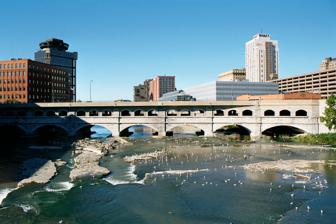
Building: Broad Street Bridge (Rochester, New York)
Country: United States of America
Year built: 1842
United States historic place Erie Canal: Second Genesee Aqueduct U.S. National Register of Historic Places Broad Street Bridge, 2001 Show map of New York Show map of the United States Location Broad St., Rochester, New York Coordinates 43°9′17″N 77°36′35″W / 43.15472°N 77.60972°W / 43.15472; -77.60972 Area less than 1 acre (4,000 m 2 ) Built 1836 Architect Roberts, Nathan NRHP reference No. 76001228 Added to NRHP September 29, 1976 Erie Canal: Second Genesee Aqueduct , also known as the Broad Street Aqueduct or Broad Street Bridge , is a historic stone aqueduct located at Rochester in Monroe County, New York . It was constructed in 1836–1842 and originally carried the Erie Canal over the Genesee River .  The overall length of the aqueduct including the wings and abutments is 800 feet (240 m). The aqueduct is 70 feet (21 m) wide and has large parapets on either side.   It is one of four major aqueducts in the mid-19th century Erie Canal system.  In 1927, a roadbed was added to carry automobile traffic and named Broad Street.  It also carried a part of the Rochester Subway . In 2018, a project called Aqueduct Reimagined was announced under the city's ROC the Riverway initiative, which proposes removing the automotive road deck to create a pedestrian space and creating walkway connections to nearby waterfront pathways. An early proposal involved partially re-flooding the former canal and subway bed on the aqueduct with water similar to the Canalside project in Buffalo, NY . An alternate concept moved into community engagement and design phases in 2022. The aqueduct was listed on the National Register of Historic Places in 1976. Gallery Rochester Erie Canal aqueduct circa 1890 Aqueduct view from Rochester Business Institute Broad Street Aqueduct in Rochester, New York Graffiti at Broad Street Aqueduct in Rochester, NY Sunset at Broad Street Aqueduct in Rochester, NY Aqueduct Tour in Rochester, NY References